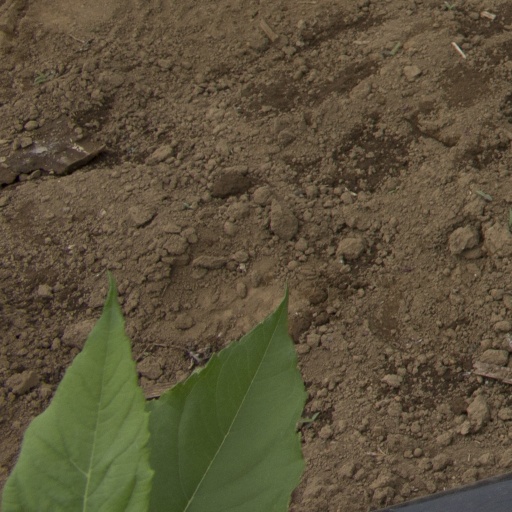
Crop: Jerusalem artichoke